Spyridon Sperantzas

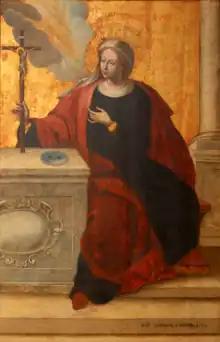
Saint Lucy

Spyridon Sperantzas (1733 – 1818) was a Greek painter. He flourished during the Greek Neoclassical era and the Modern Greek Enlightenment in art also known as Neo-Hellenikos Diafotismos.